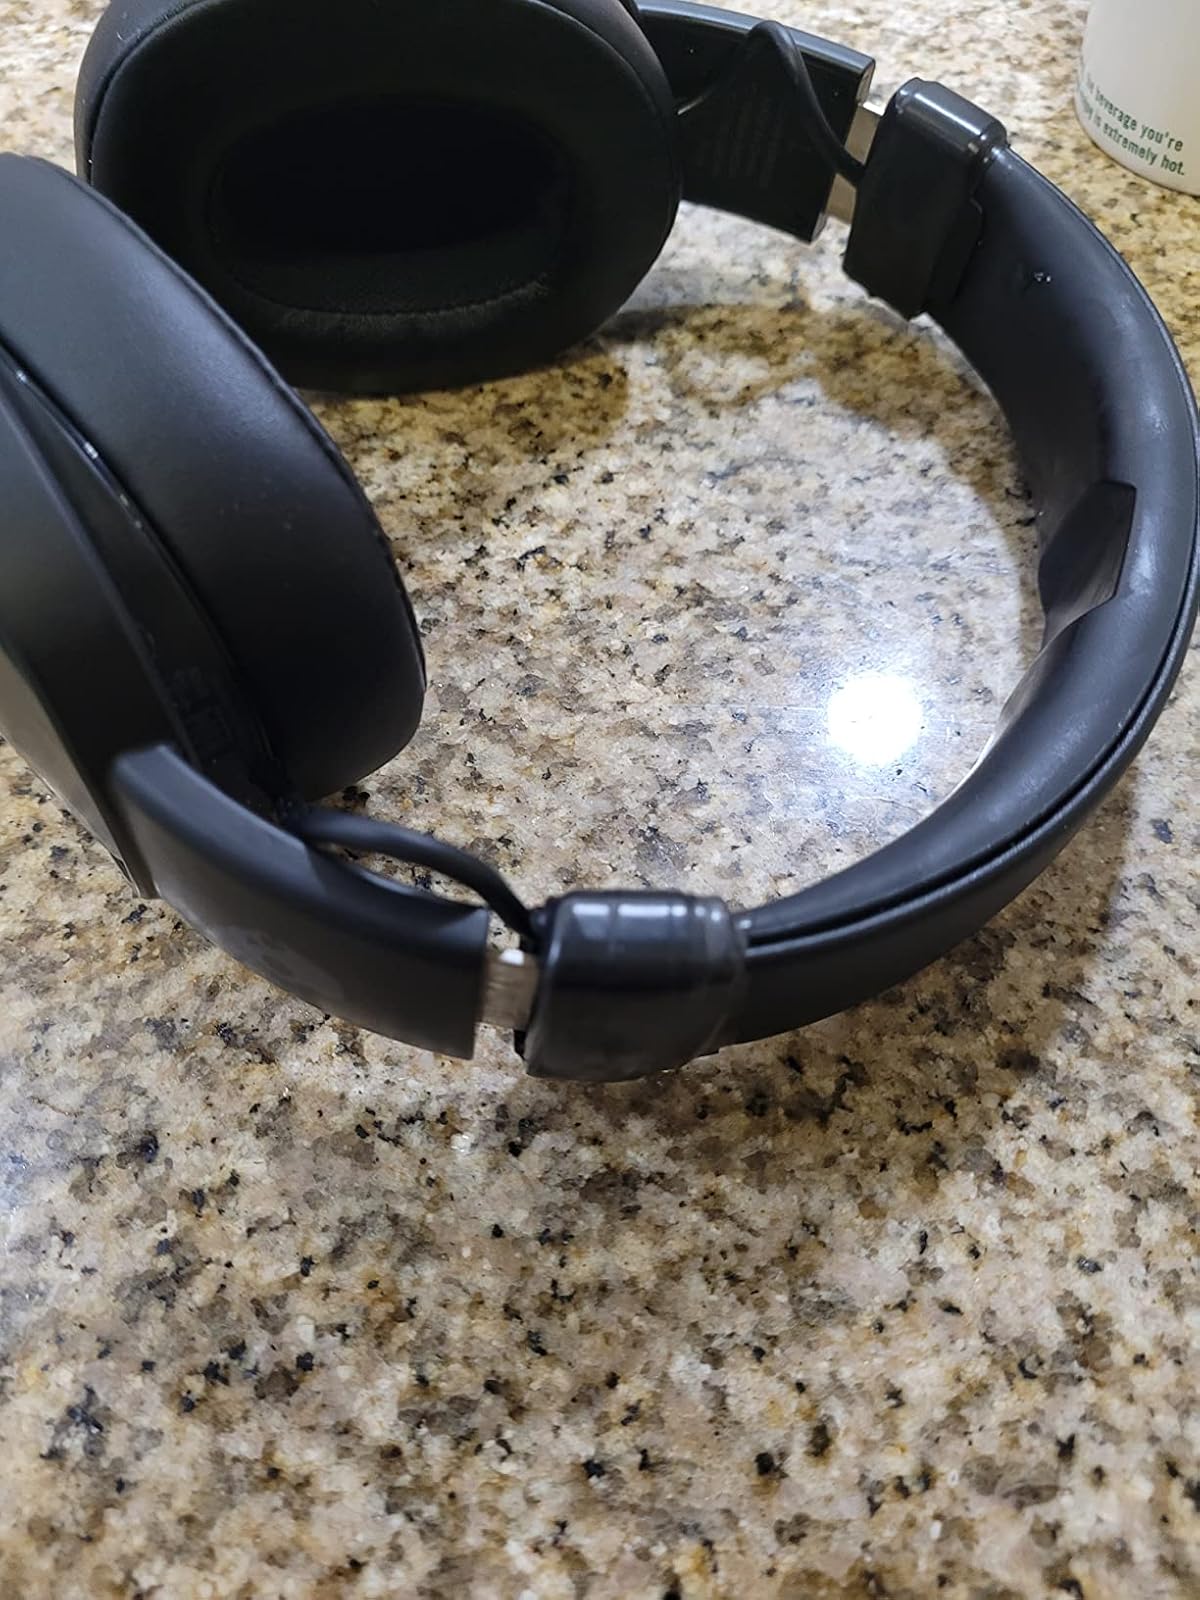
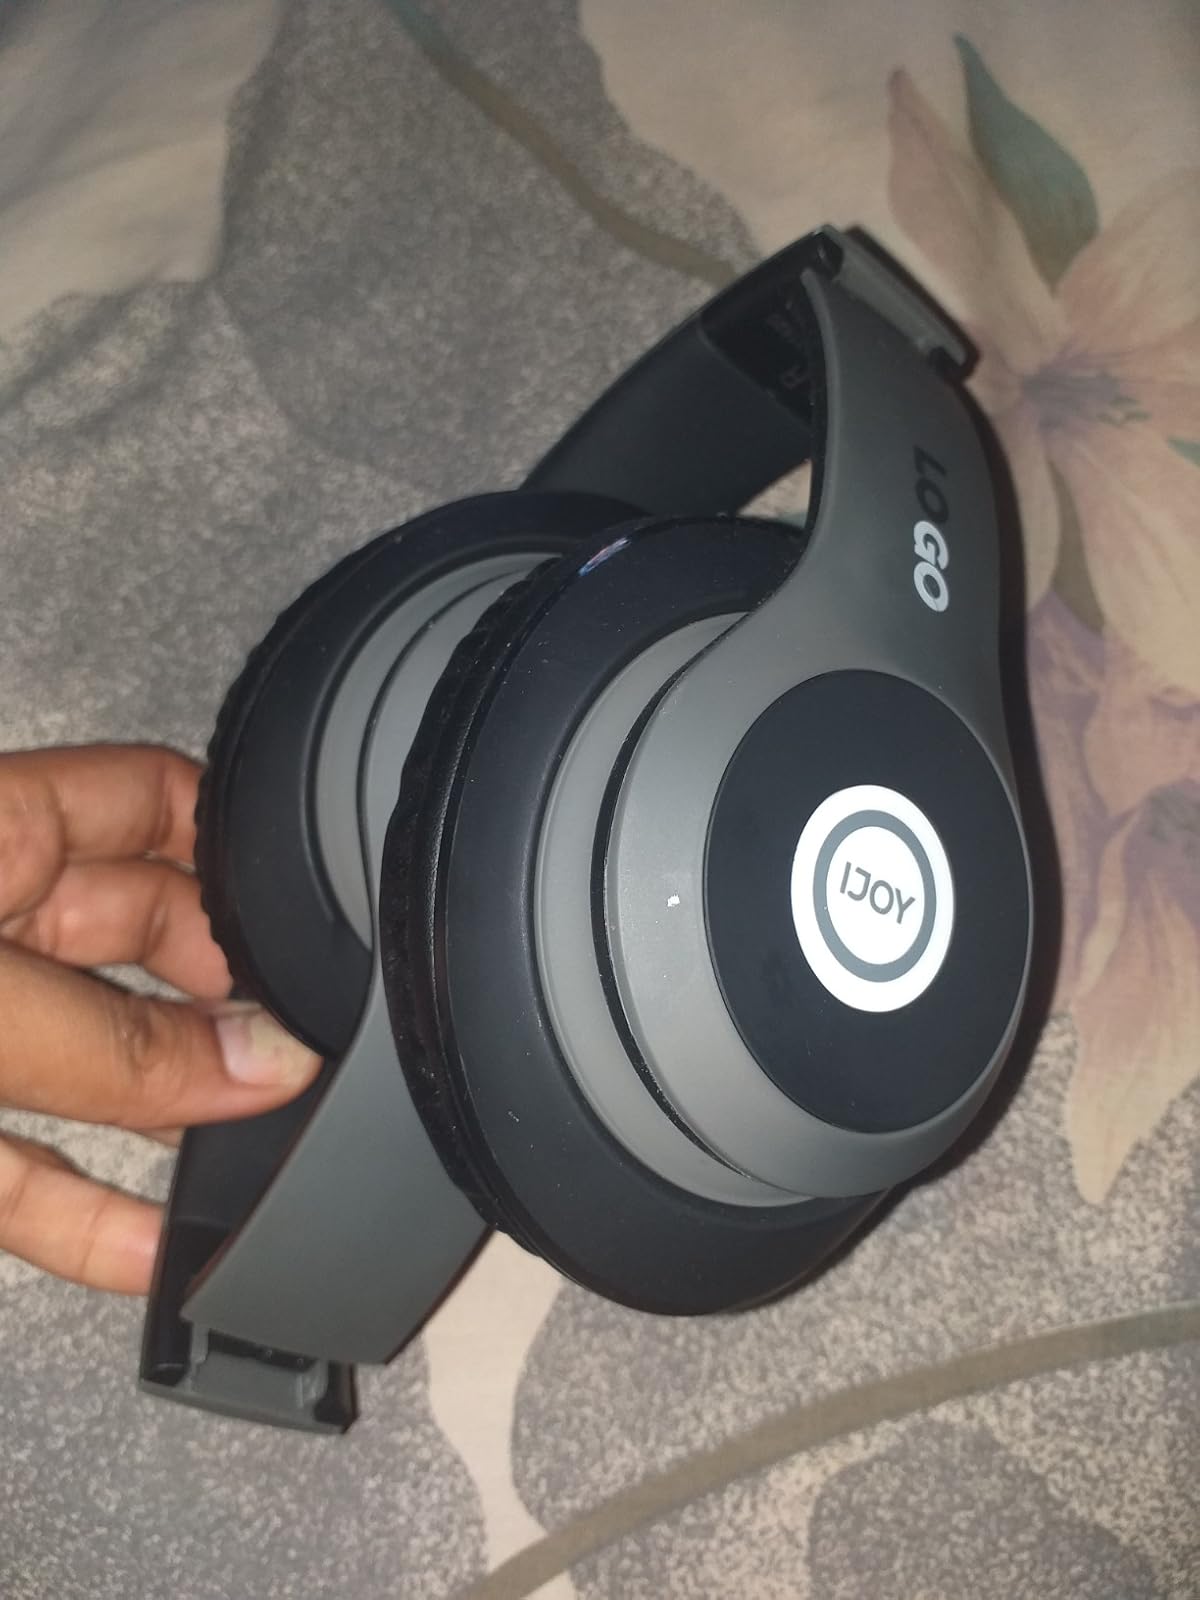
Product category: headphones
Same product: no